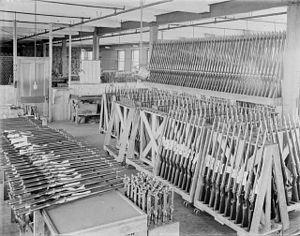
Créé par un Écossais, le baron Charles Ross, 9ᵉ du nom, le carabine à verrou Ross Mark III fut réglementaire dans les forces armées du Canada avant et pendant la Première Guerre mondiale. Il fut adopté officiellement par l'armée canadienne en mars 1903 et par la Gendarmerie royale du Canada en 1905, dans sa version Mark I. Doté d'un verrou à armement rectiligne, il tirait une munition spécifique et était très précis au tir. Souffrant de graves défauts, il fut modernisé et modifié pour devenir le Mark II, puis le Mark III en 1914. Il s'avéra bien vite impropre au combat dans la boue et dangereux pour ses utilisateurs, et fut remplacé par le Lee-Enfield Mark III sur le front après avril 1915, puis fut officiellement retiré en septembre 1916.